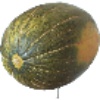
Label: melon_piel_de_sapo